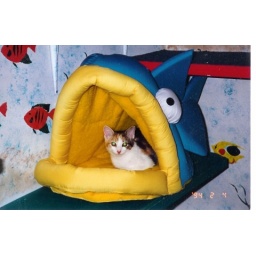
Hannah in her fish bed at the cat shelter.